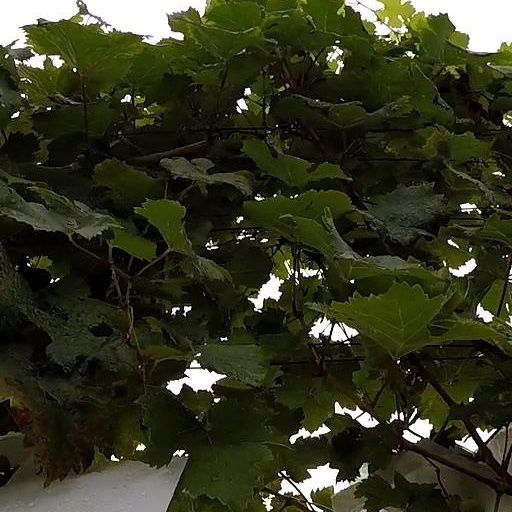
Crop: grape